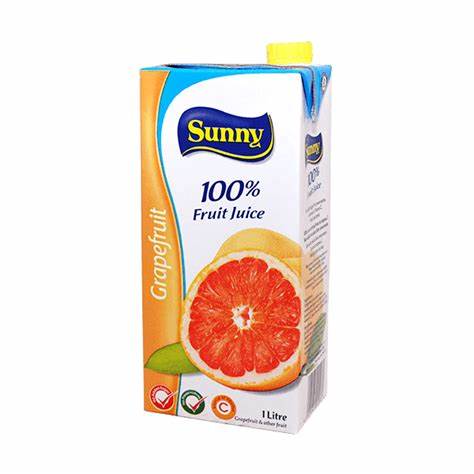
Waste category: cardboard